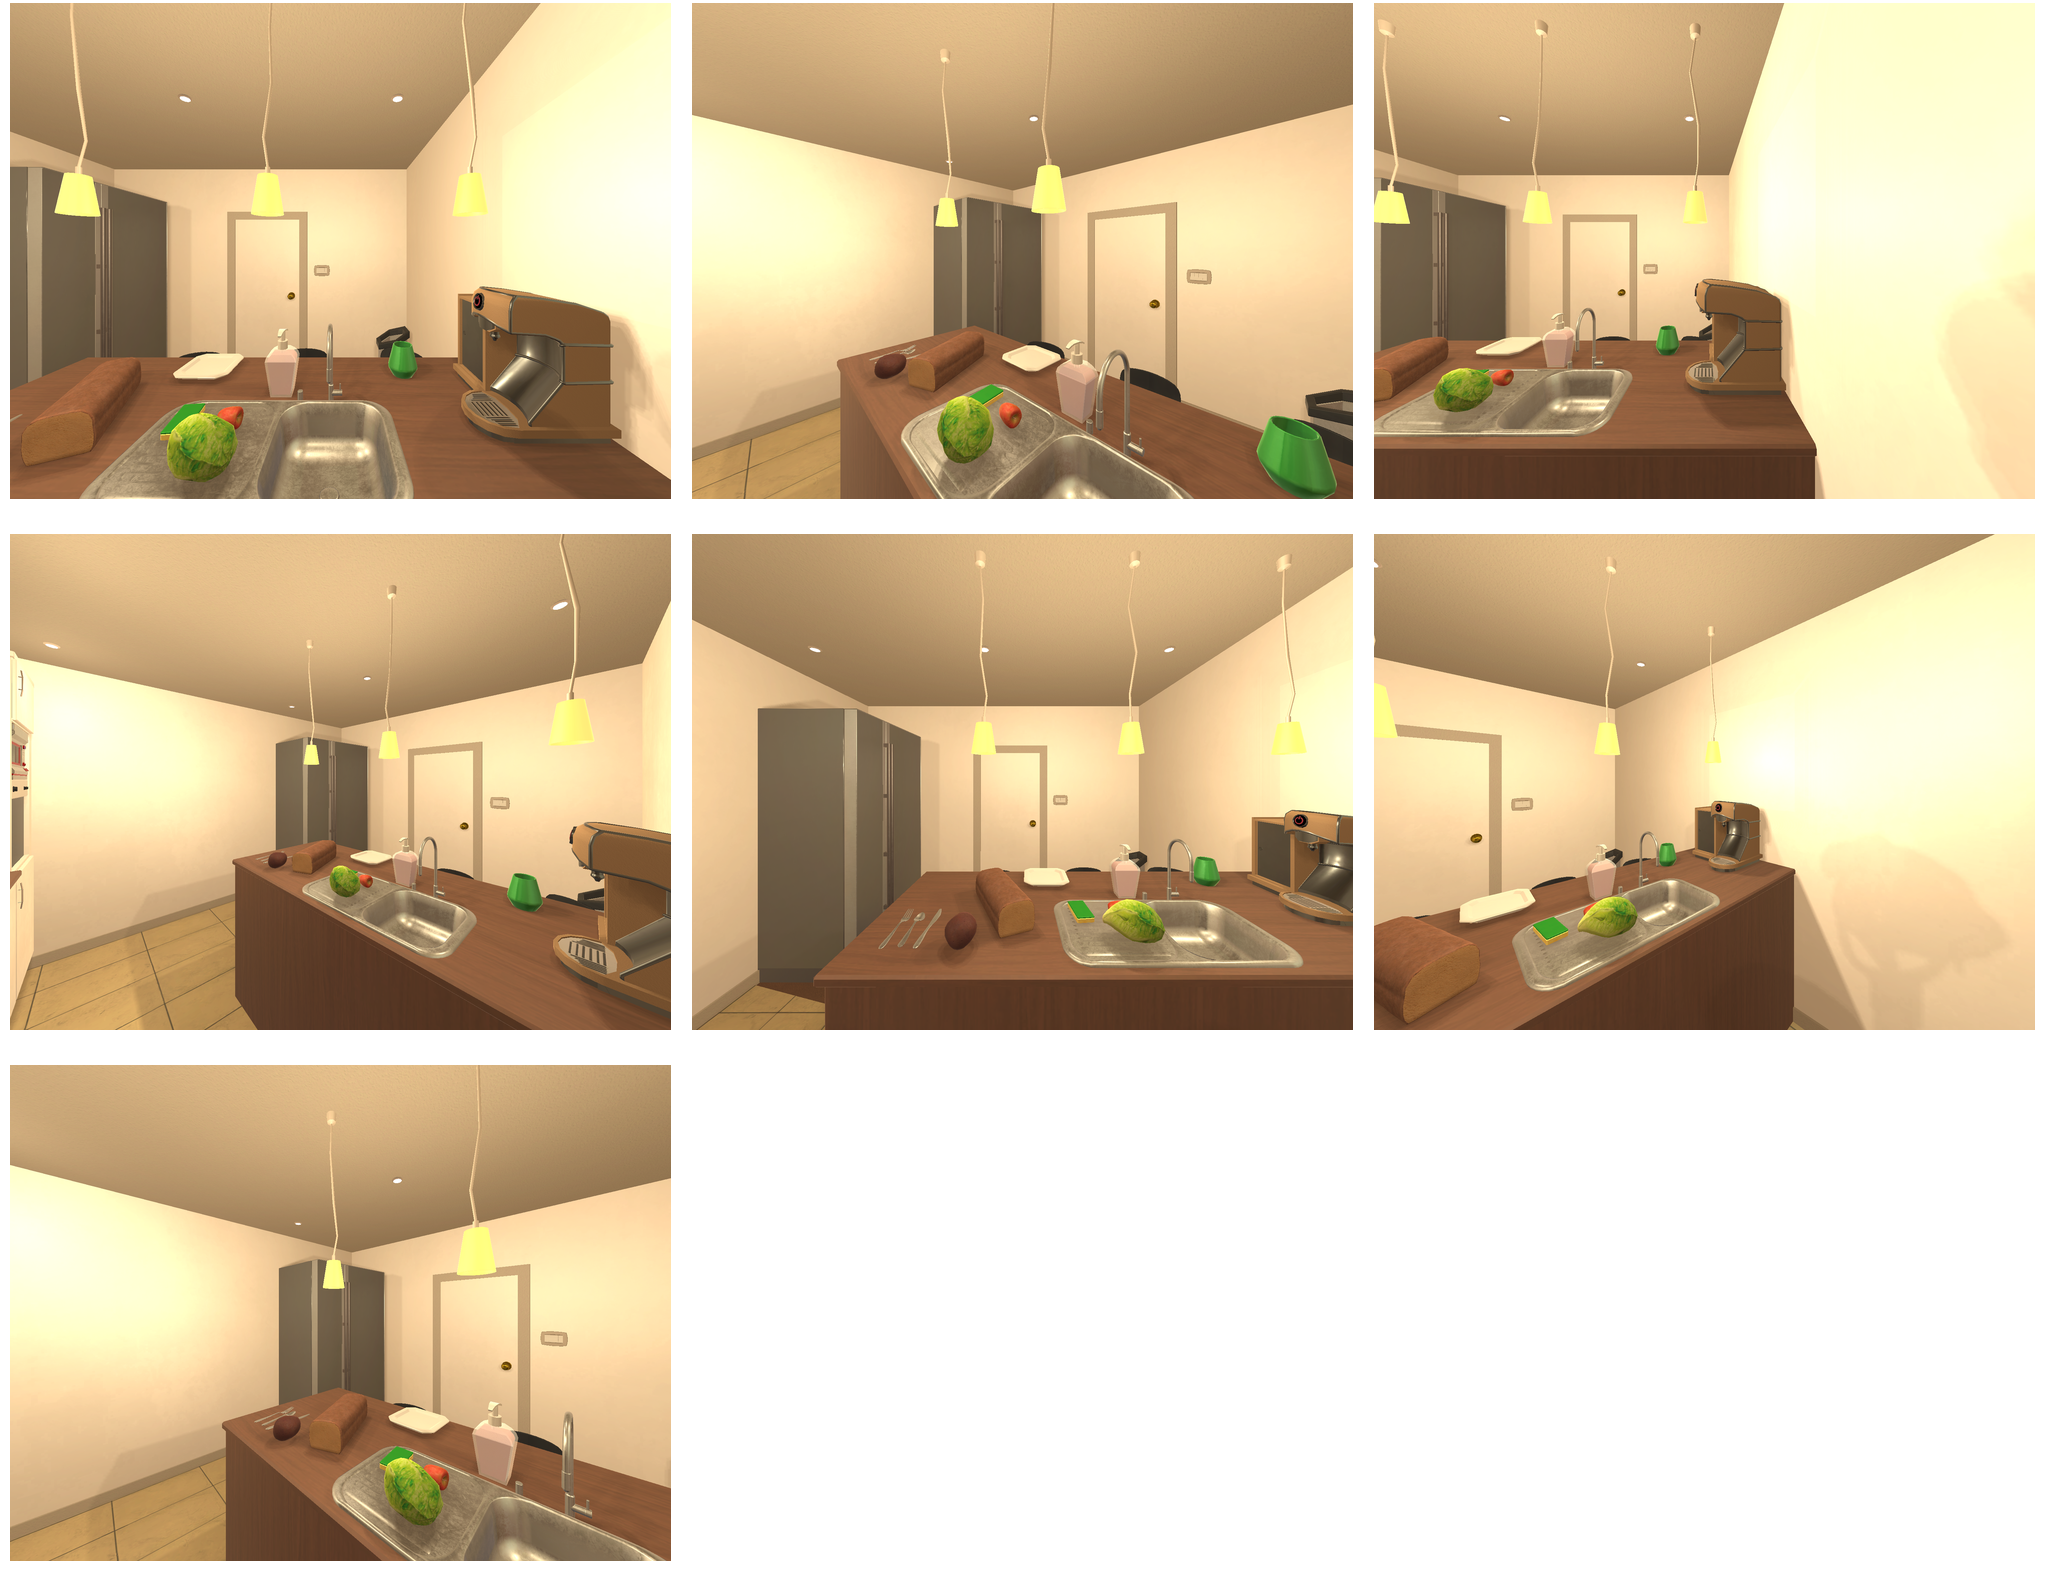Task instruction: Control water flow of the kitchen sink.
Answer: {"task_instruction": "Control water flow of the kitchen sink.", "nodes": ["faucet / handle", "kitchen sink"], "edges": [{"functional_relationship": "control", "object1": "faucet / handle", "object2": "kitchen sink", "spatial_relations": ["higher_than", "behind", "close"], "is_touching": true}], "action_type": "open", "function_type": "water_flow_control"}